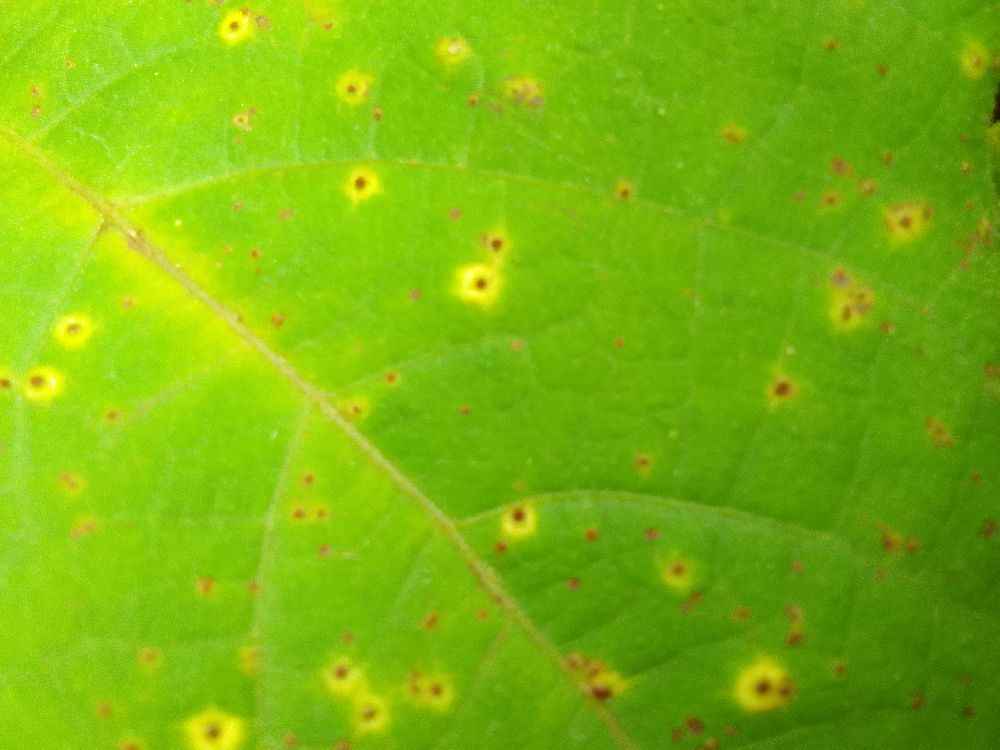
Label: rust